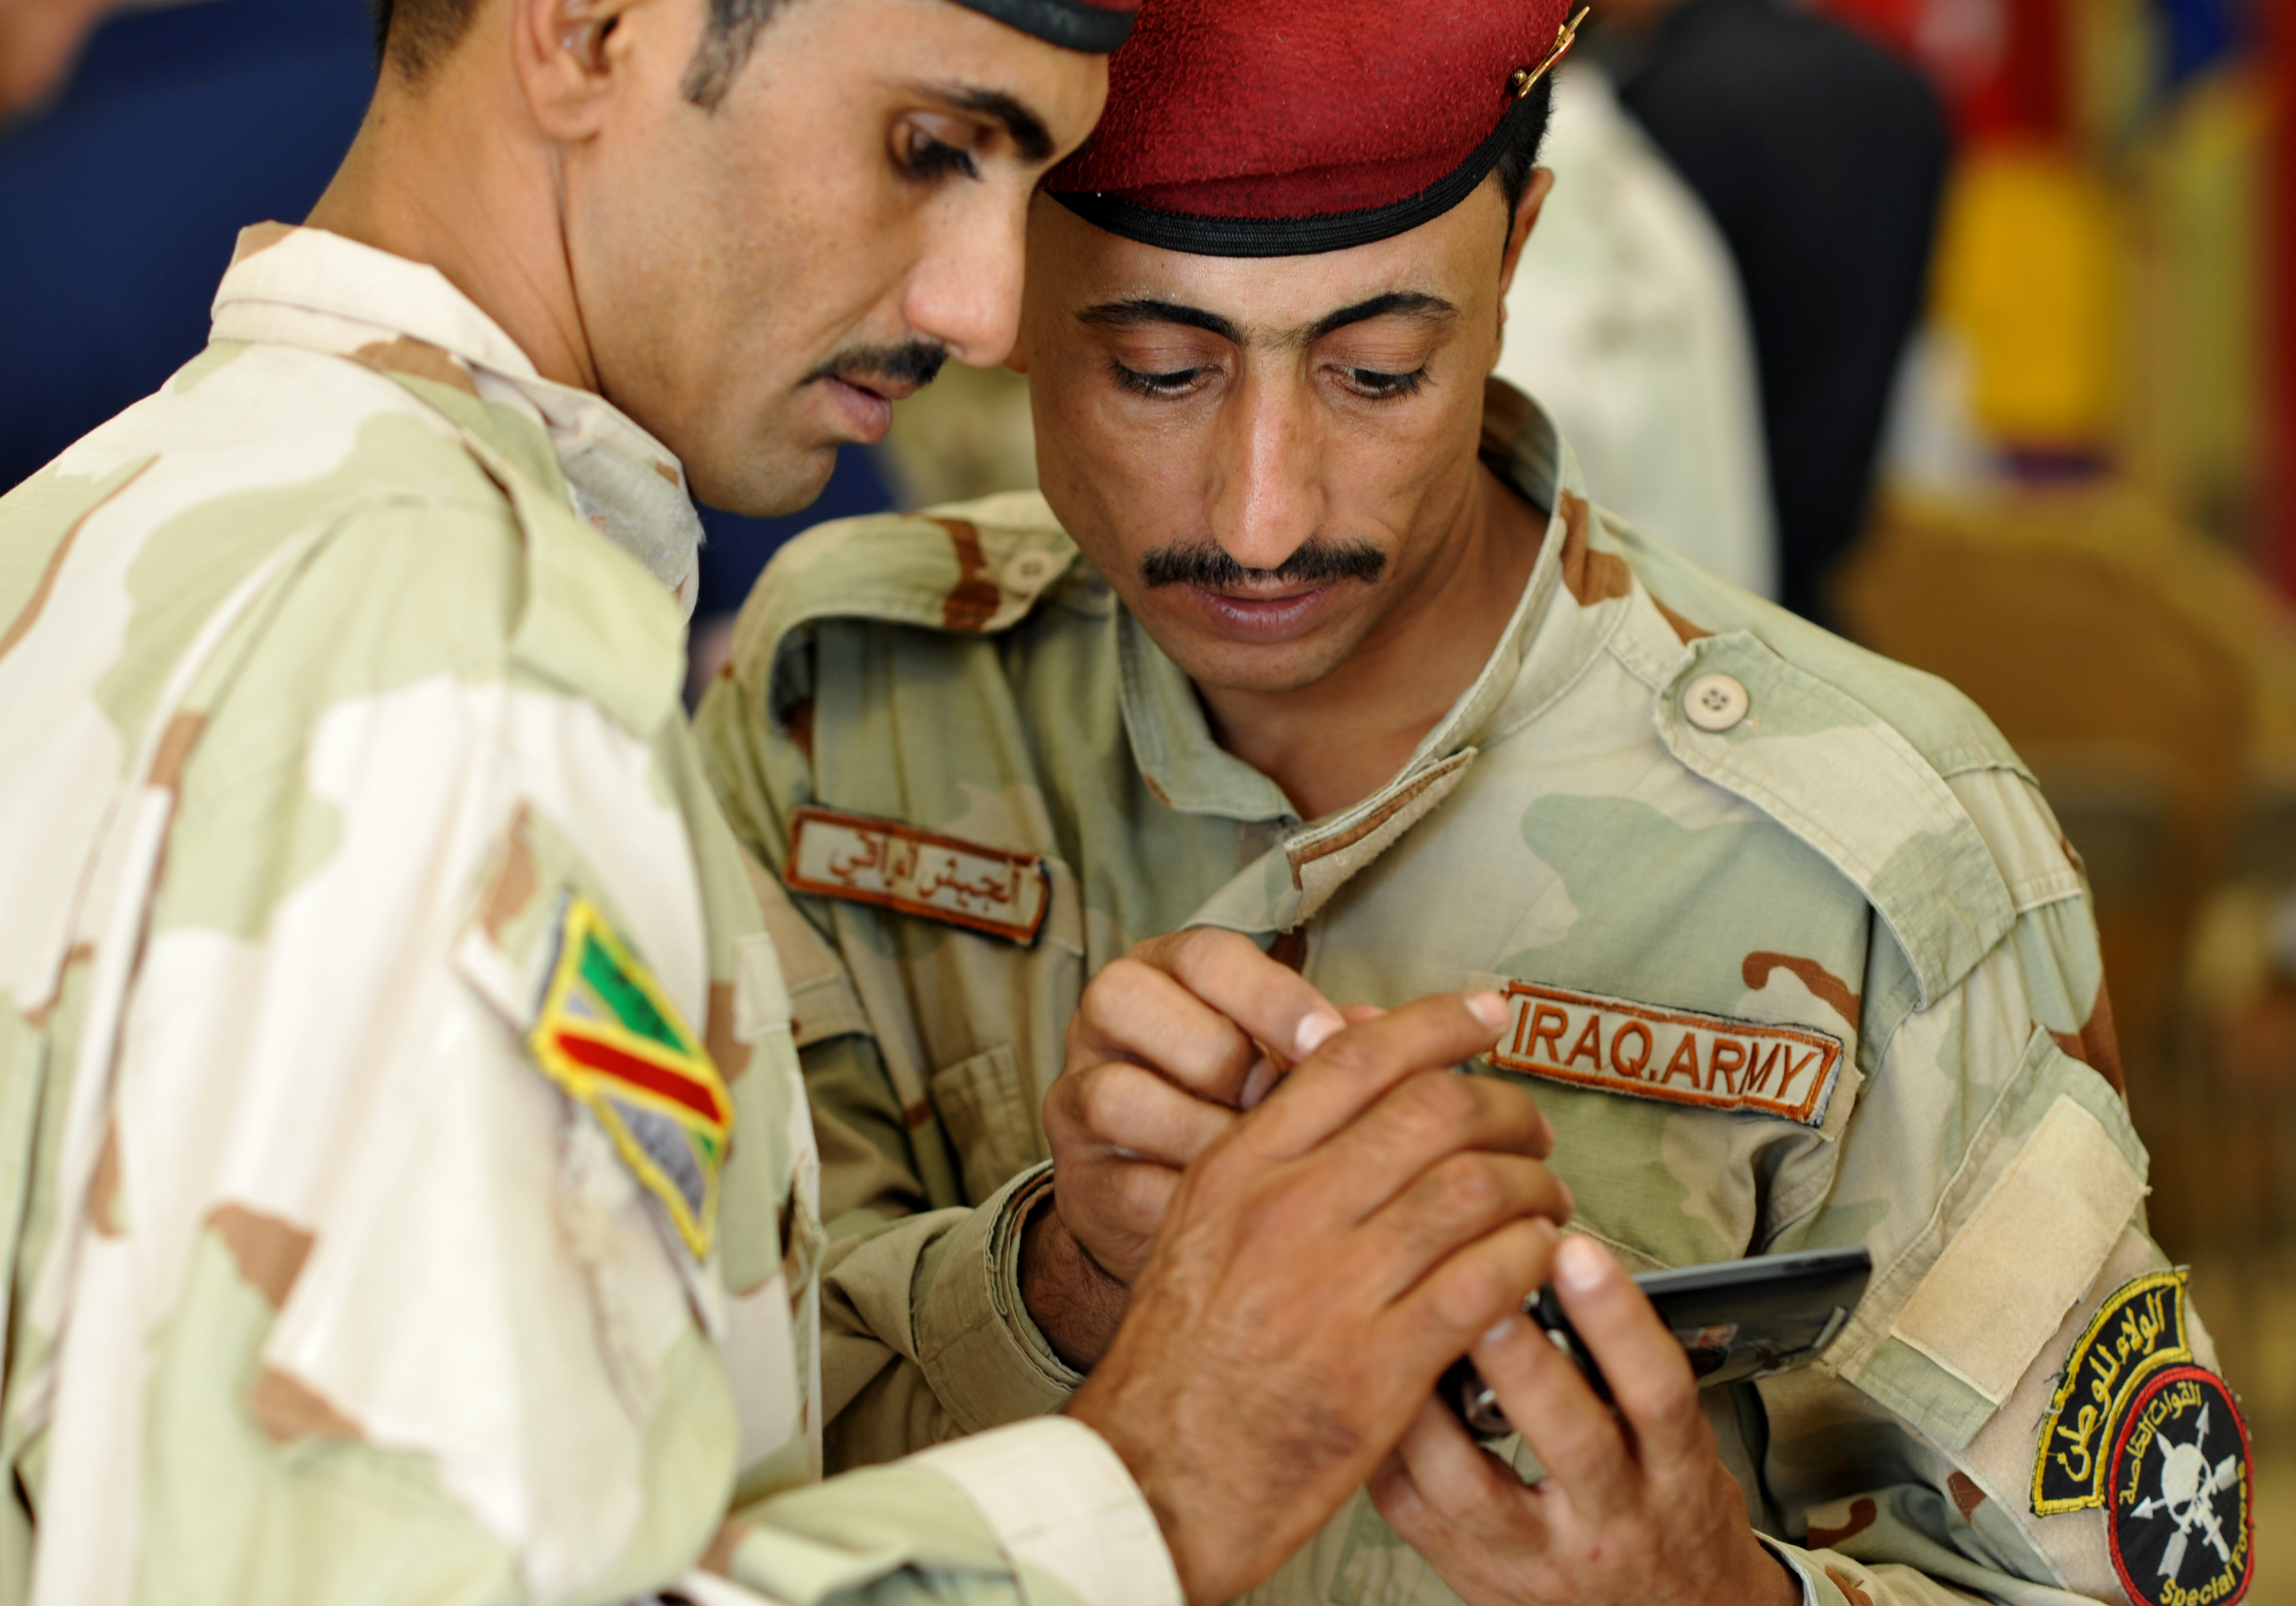
person, iraq, jointbasebalad